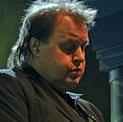
Age: 49